Henry's Cat

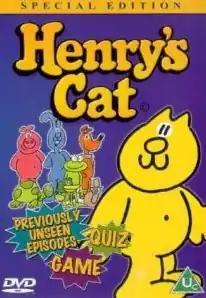
DVD cover

Henry's Cat is a British animated children's television series, created by Stan Hayward and directed by Bob Godfrey, who was also the producer of "Roobarb" and "Noah and Nelly in... SkylArk". The show stars a yellow feline, known only as Henry's Cat, and his many friends and enemies. In every episode, narration and character voices were provided by Bob Godfrey.